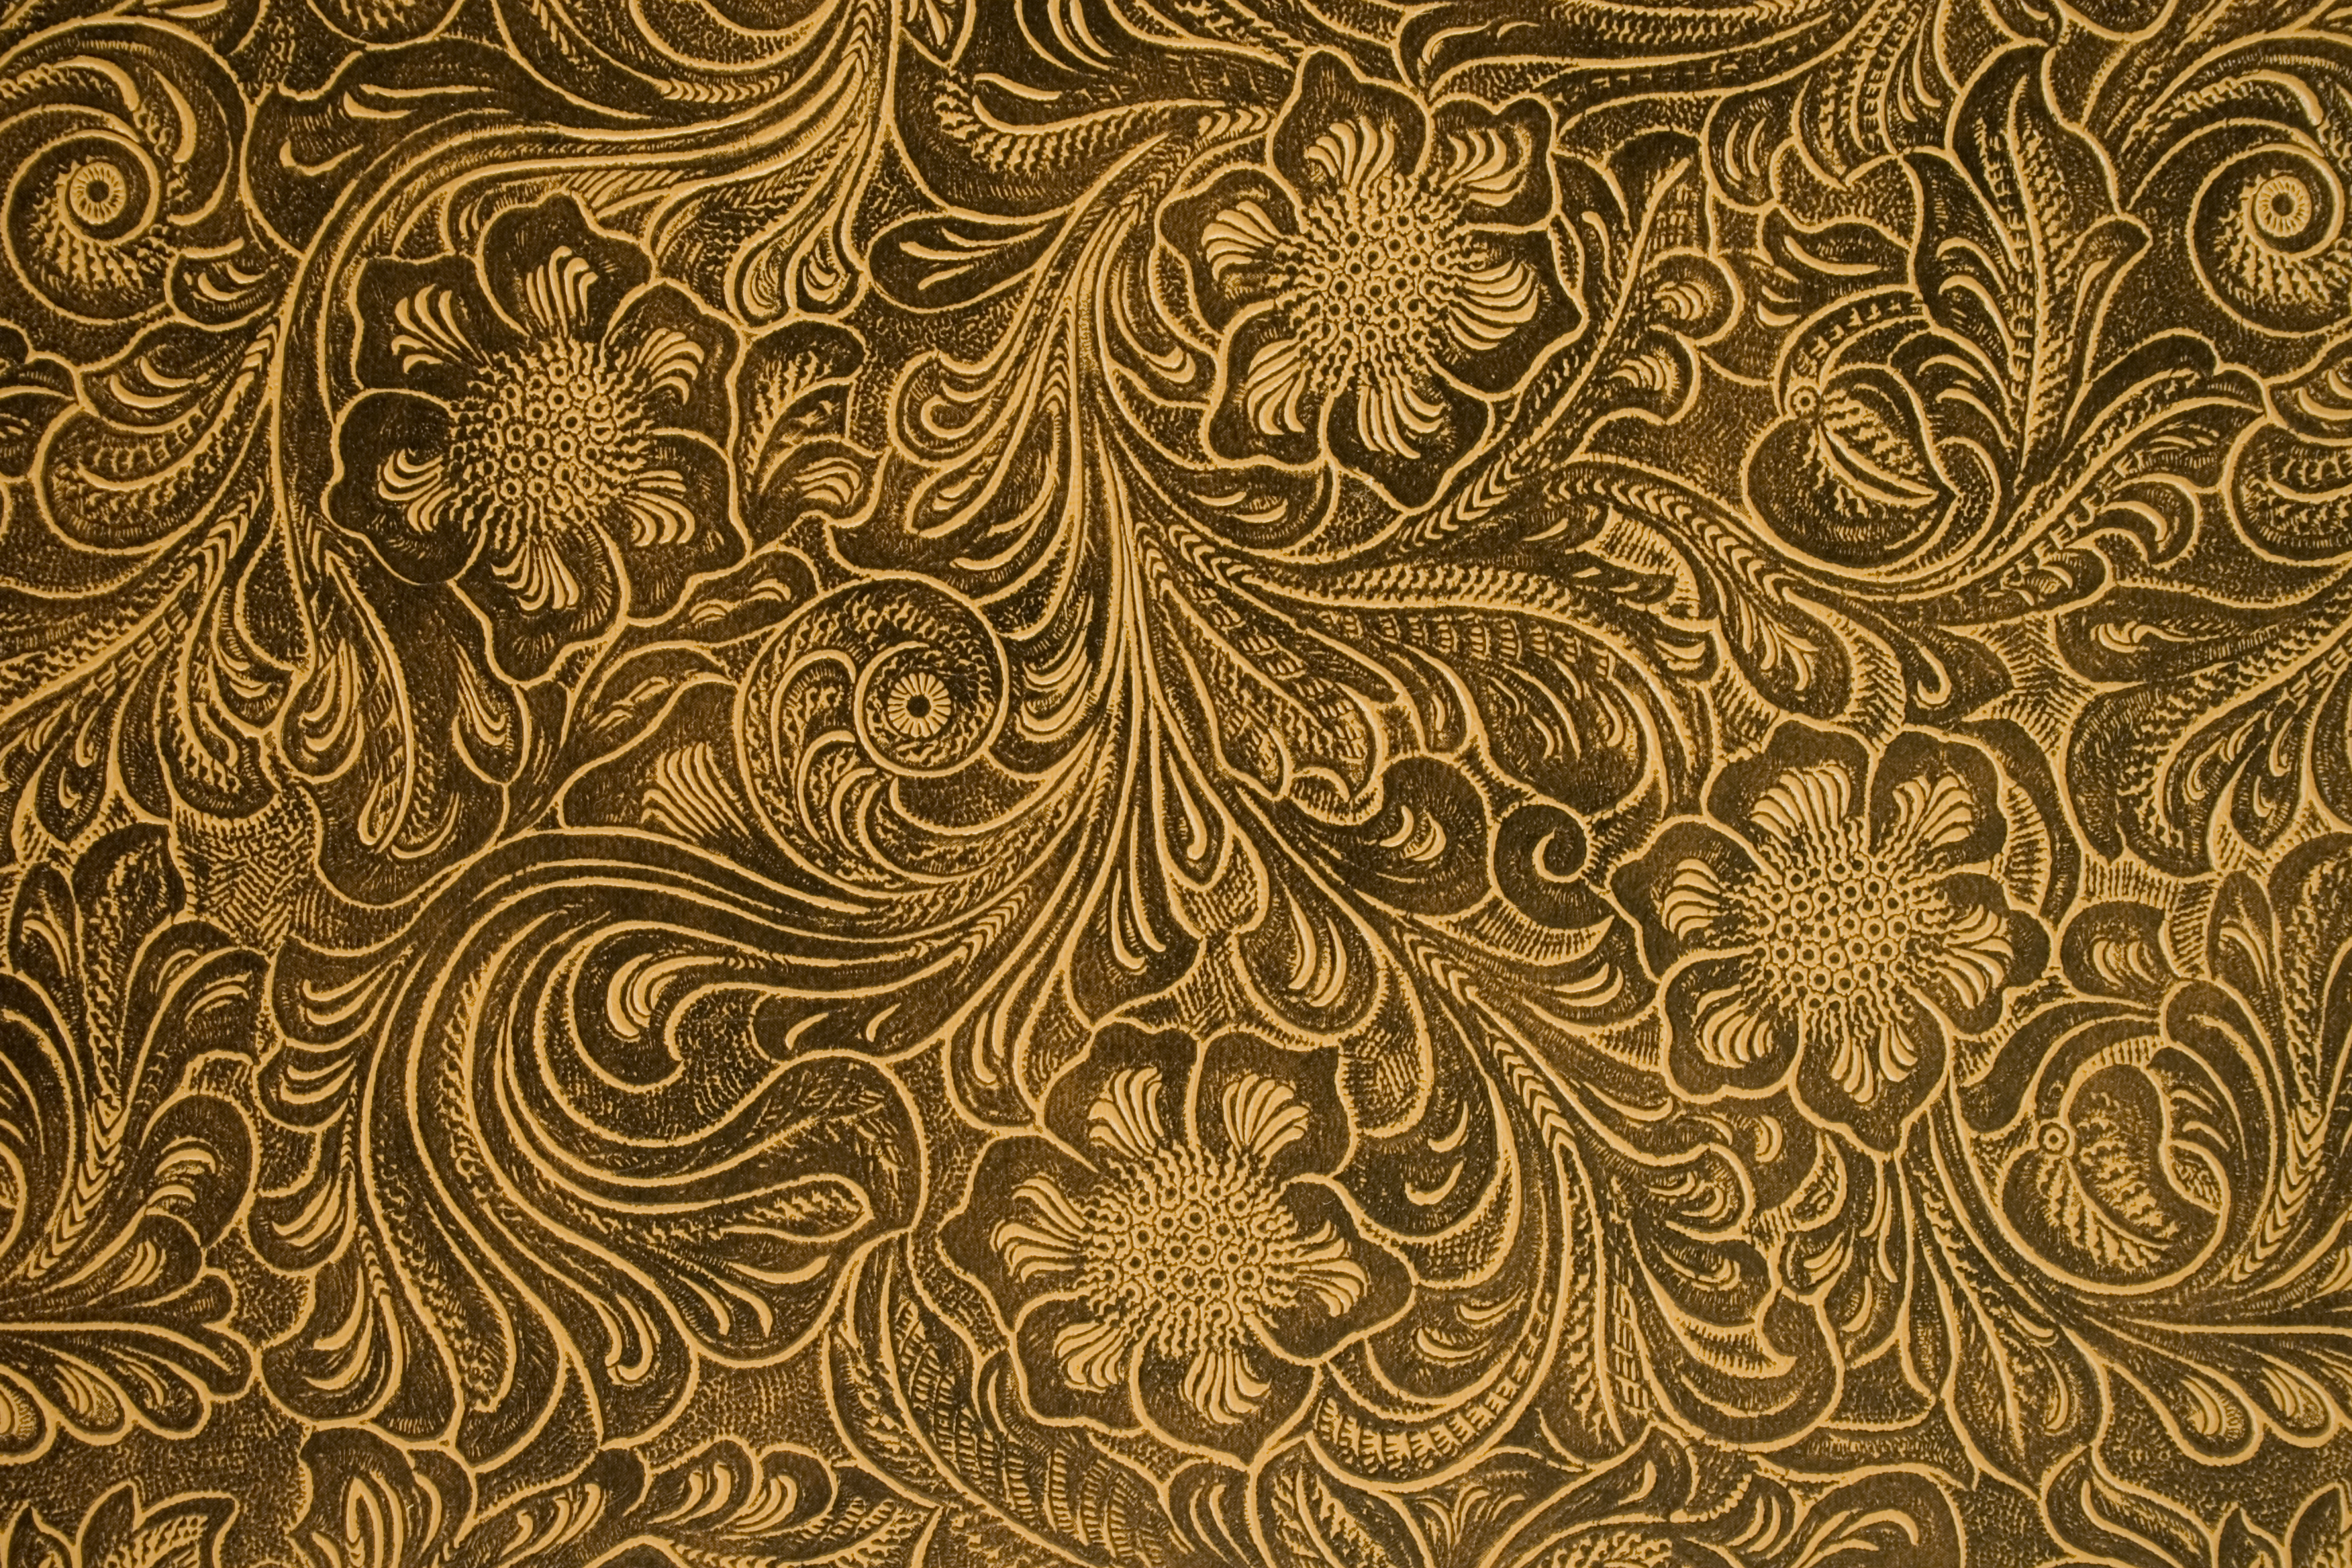
leather, design, fancy, curlique, culicue, tooled, carve, swirl, swirled, swirls, art nouveau, art, background, designed, carved, brown, carving, pattern, motif, visual arts, paisley, textile, ornament, wallpaper, calligraphy, drawing, plant, floral design, illustration